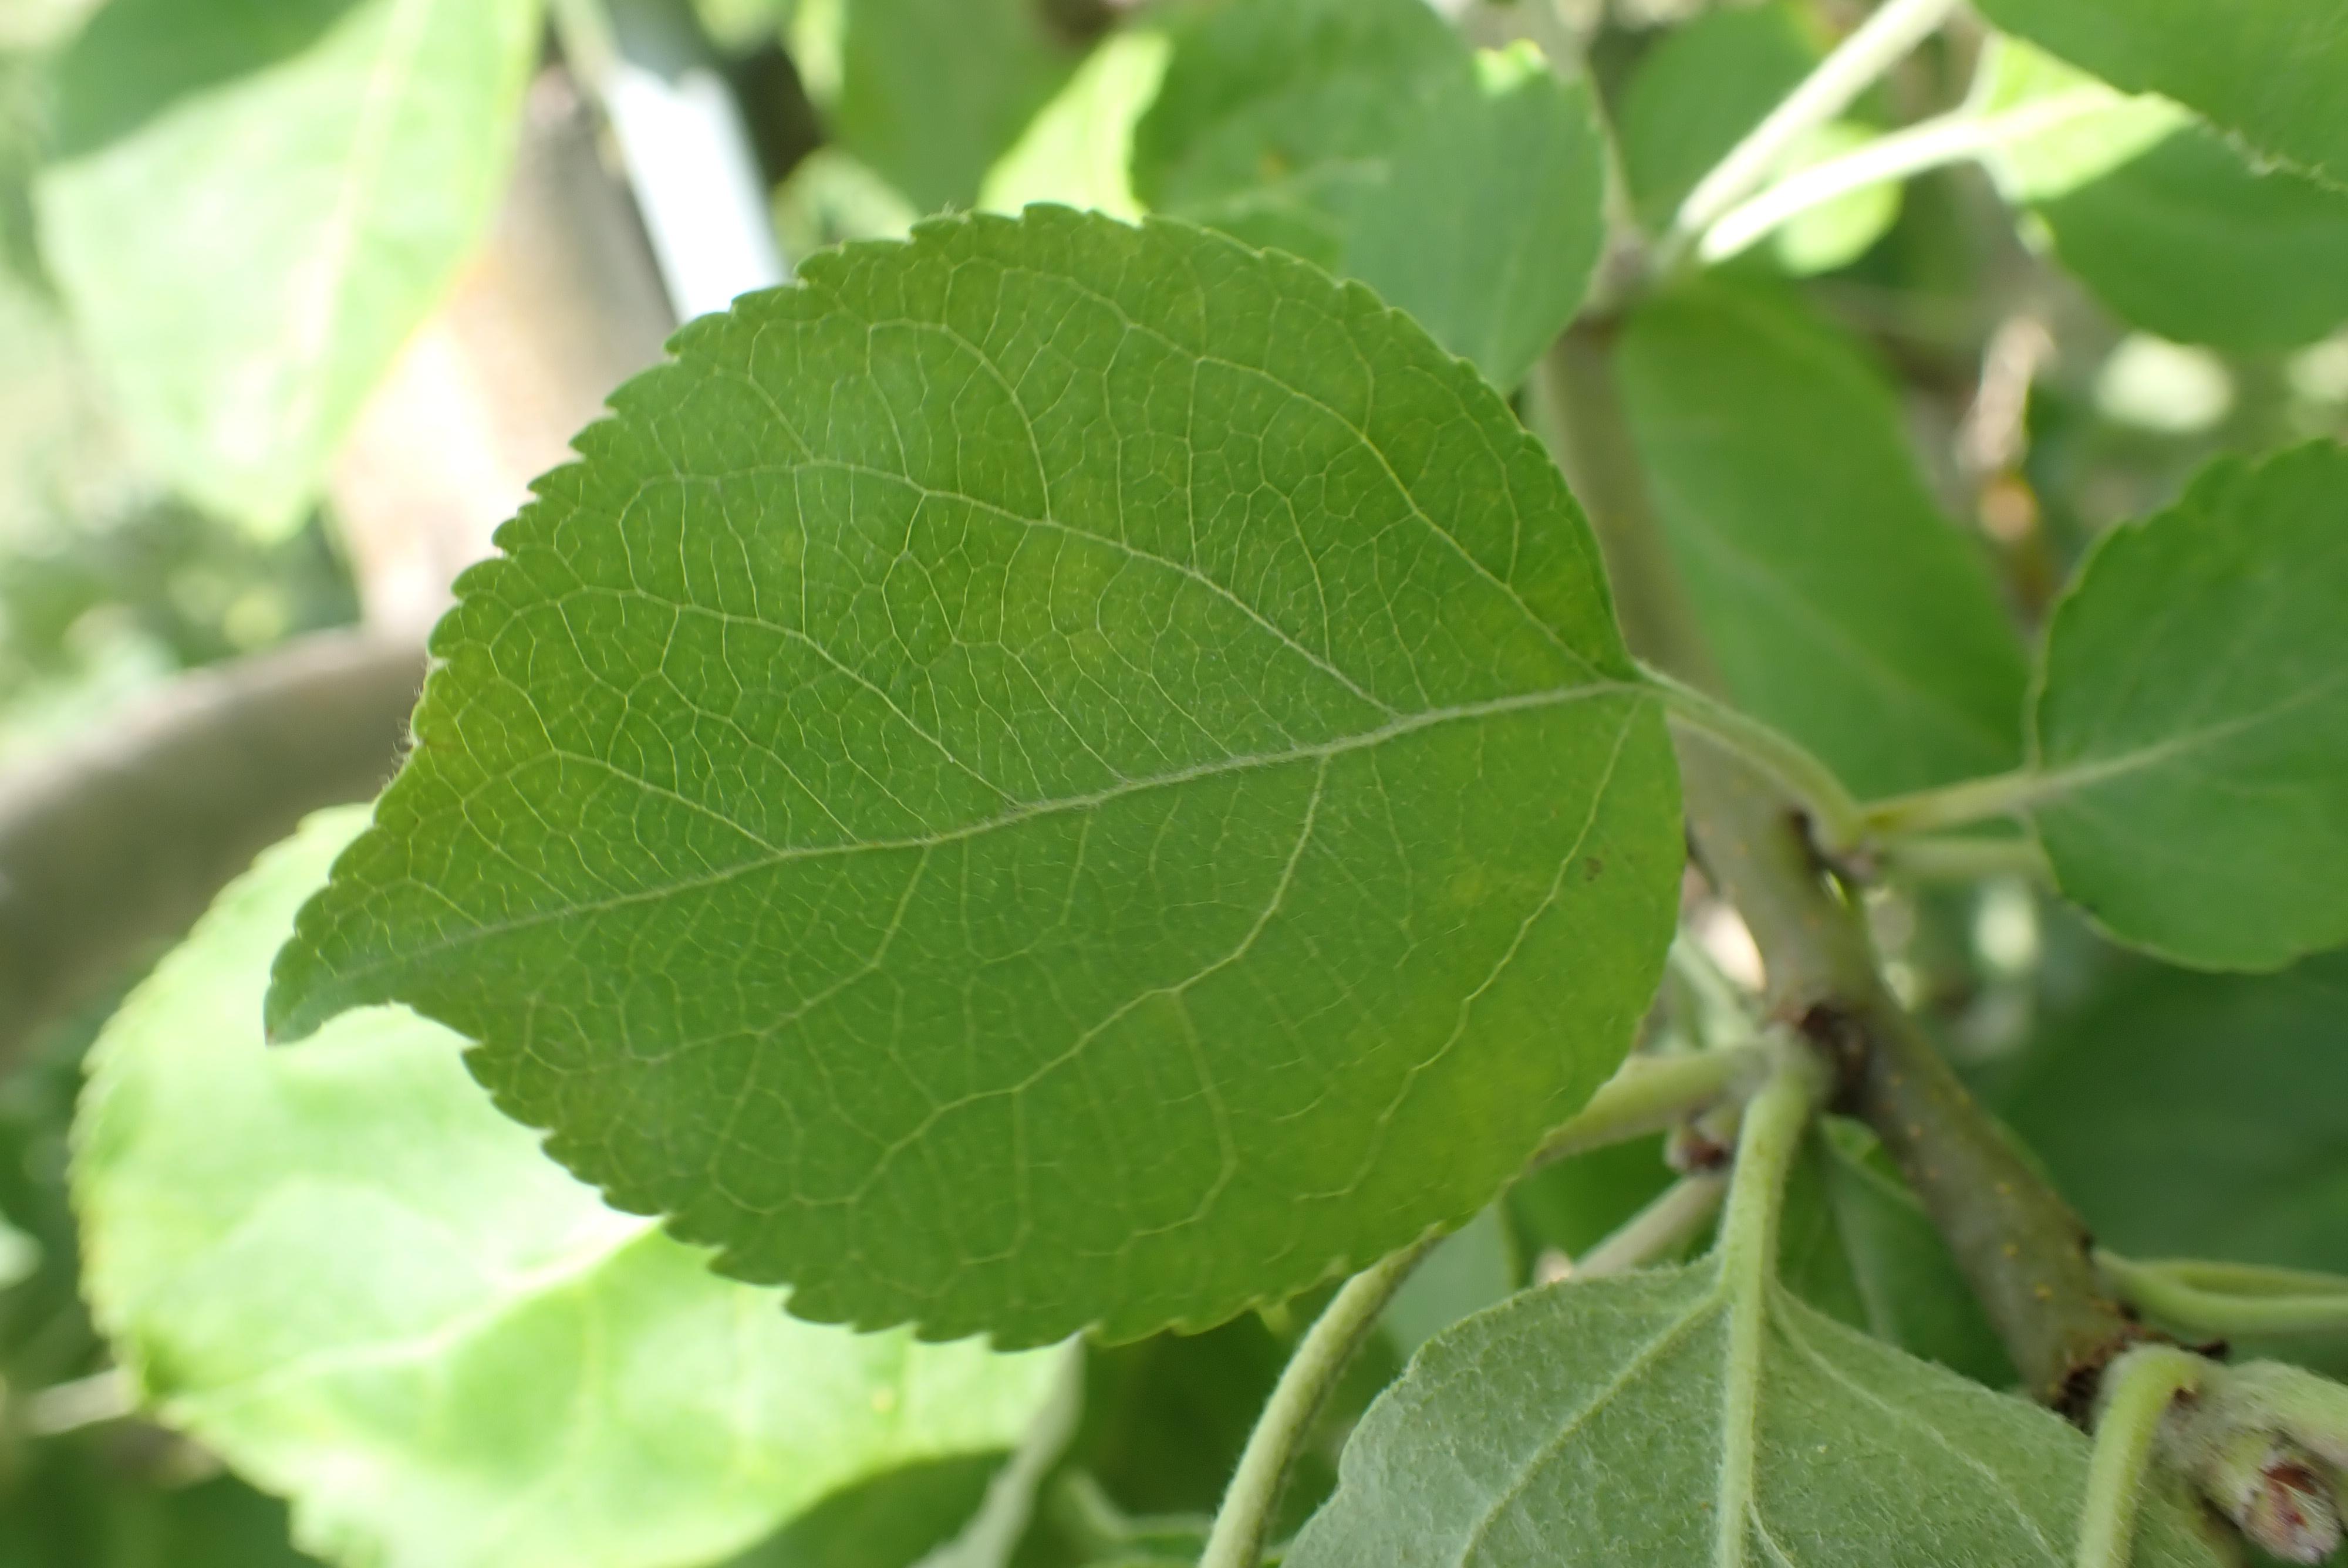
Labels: healthy